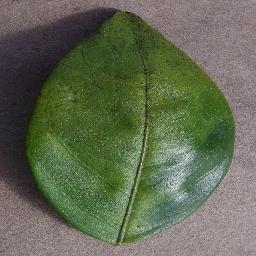
Label: Orange___Haunglongbing_(Citrus_greening)